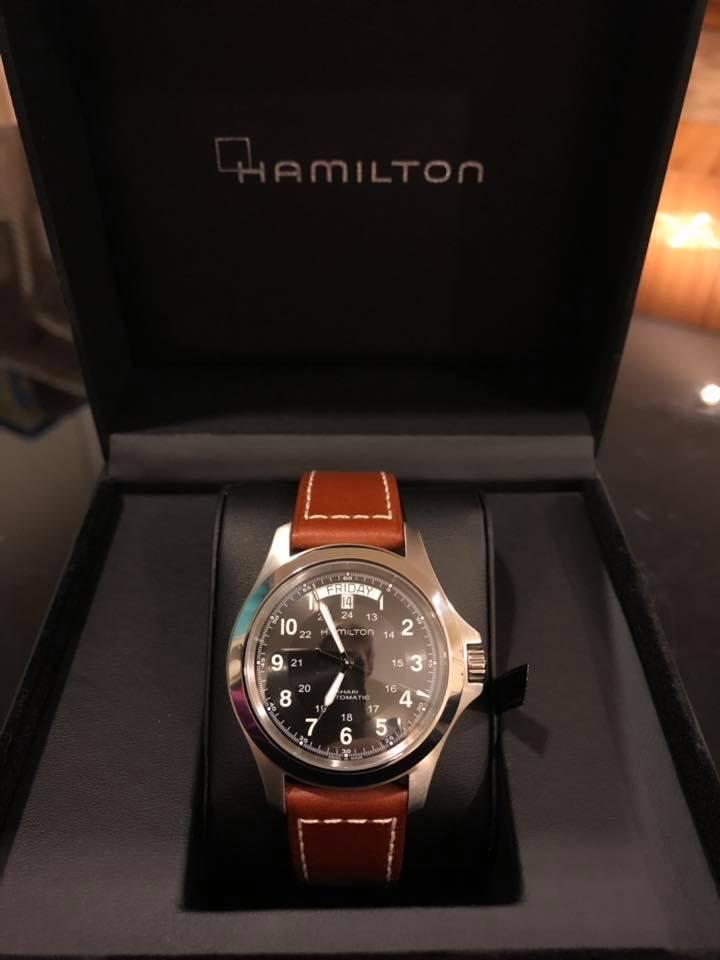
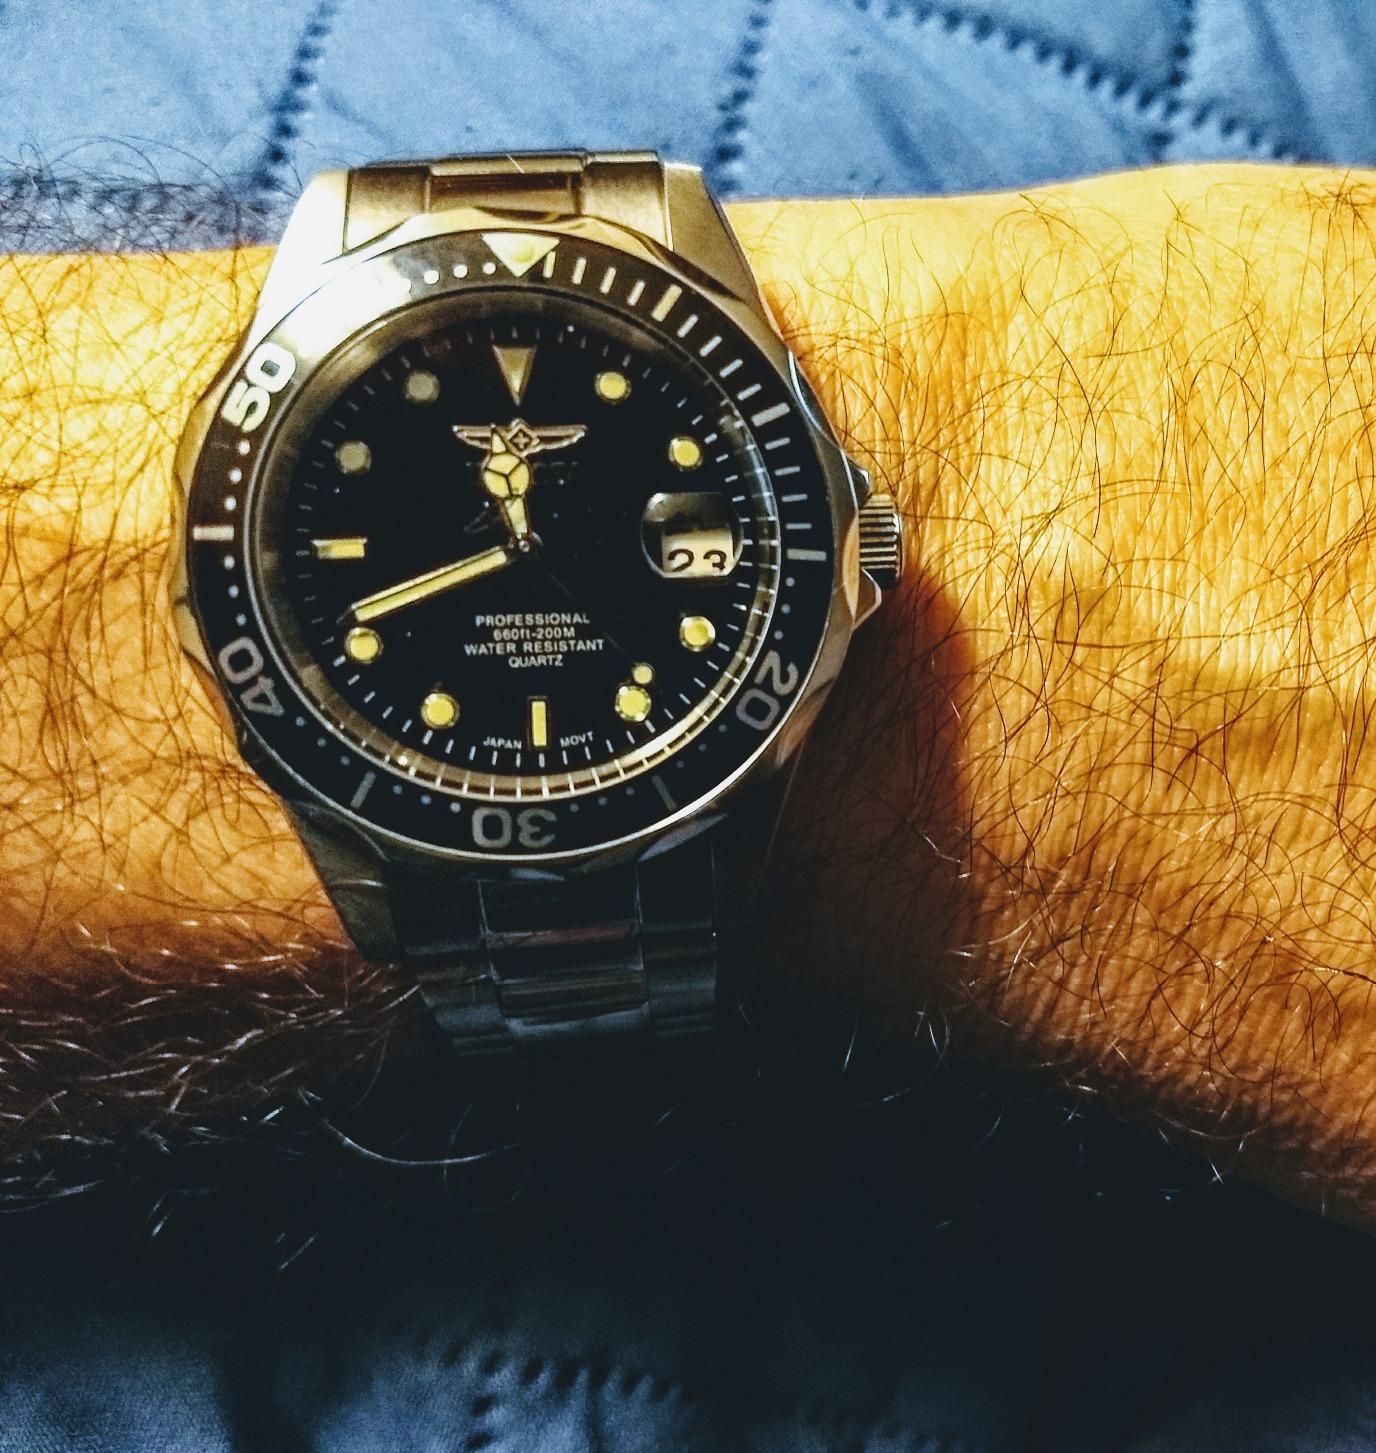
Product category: accessories_watch
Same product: no